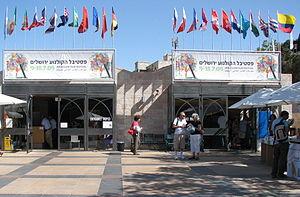
Jérusalem - La cinemathèque, 11, rue Derech Hebron - Festival du film 2009 עברית: סינמטק ירושלים
Cinémathèque de Jérusalem est un cinémathèque et des archives du film en Jérusalem, Israël.